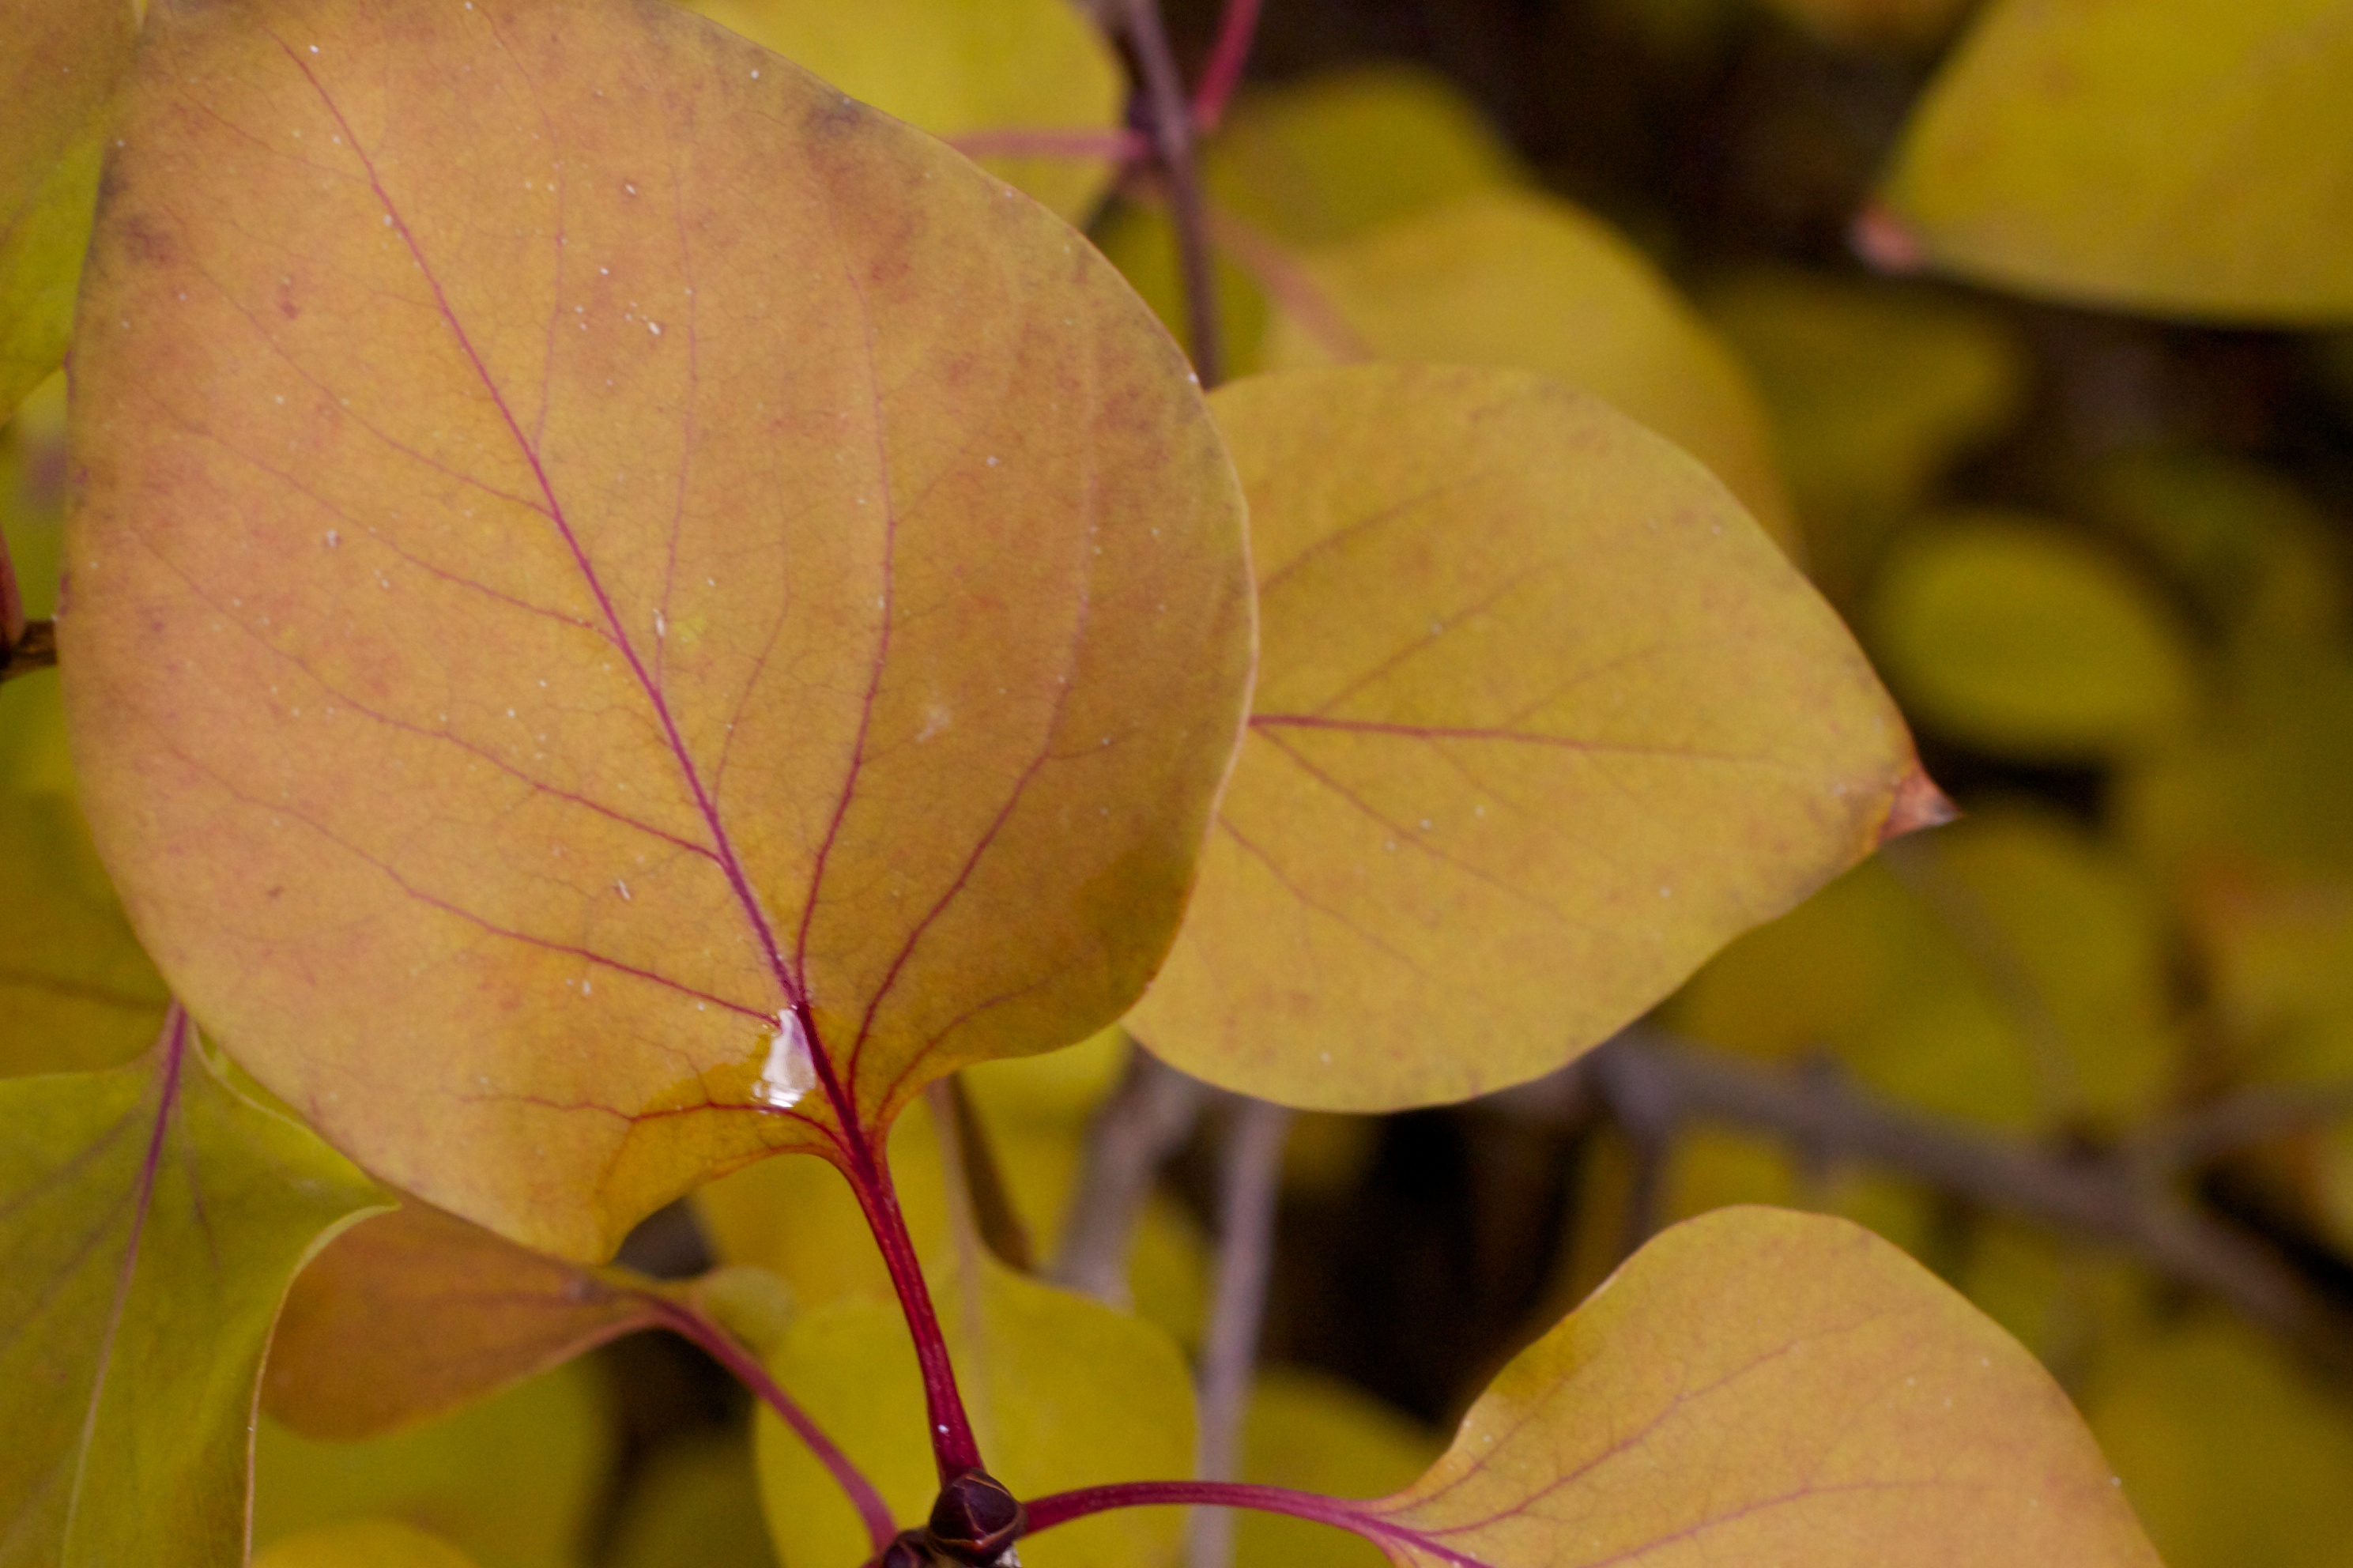
tree, nature, branch, plant, sunlight, leaf, flower, petal, autumn, botany, yellow, flora, season, close up, odyssey, macro photography, flowering plant, maidenhair tree, plant stem, woody plant, land plant